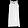
Label: Dress